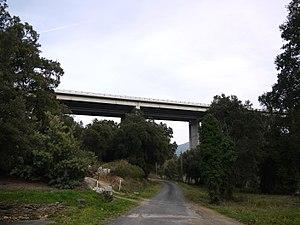
Une partie du Viaduc de Rome de l'A9 au-dessus de la route C5 à Les Cluses